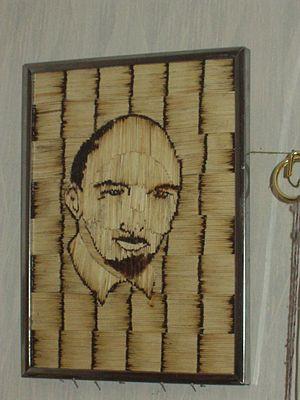
Une allumette est une petite tige de bois, de carton ou de chiffon, destinée à créer une flamme par friction avec son extrémité enduite d'un produit chimique inflammable, après quoi elle n'est plus utilisable.